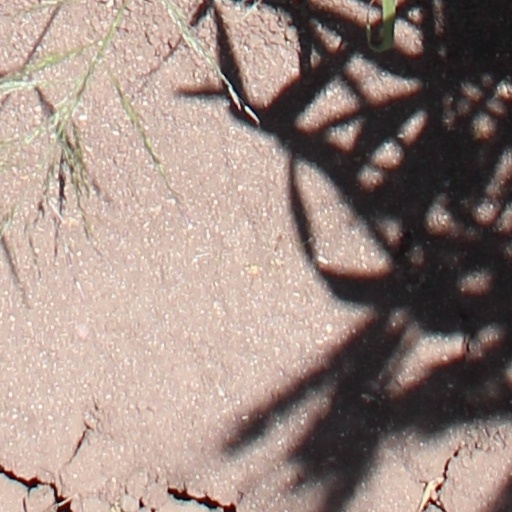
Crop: wheat